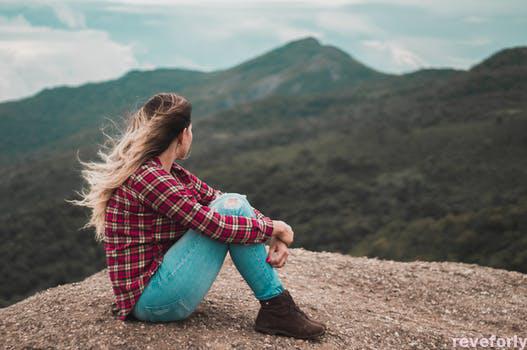
Label: Watermark